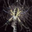
Label: spider